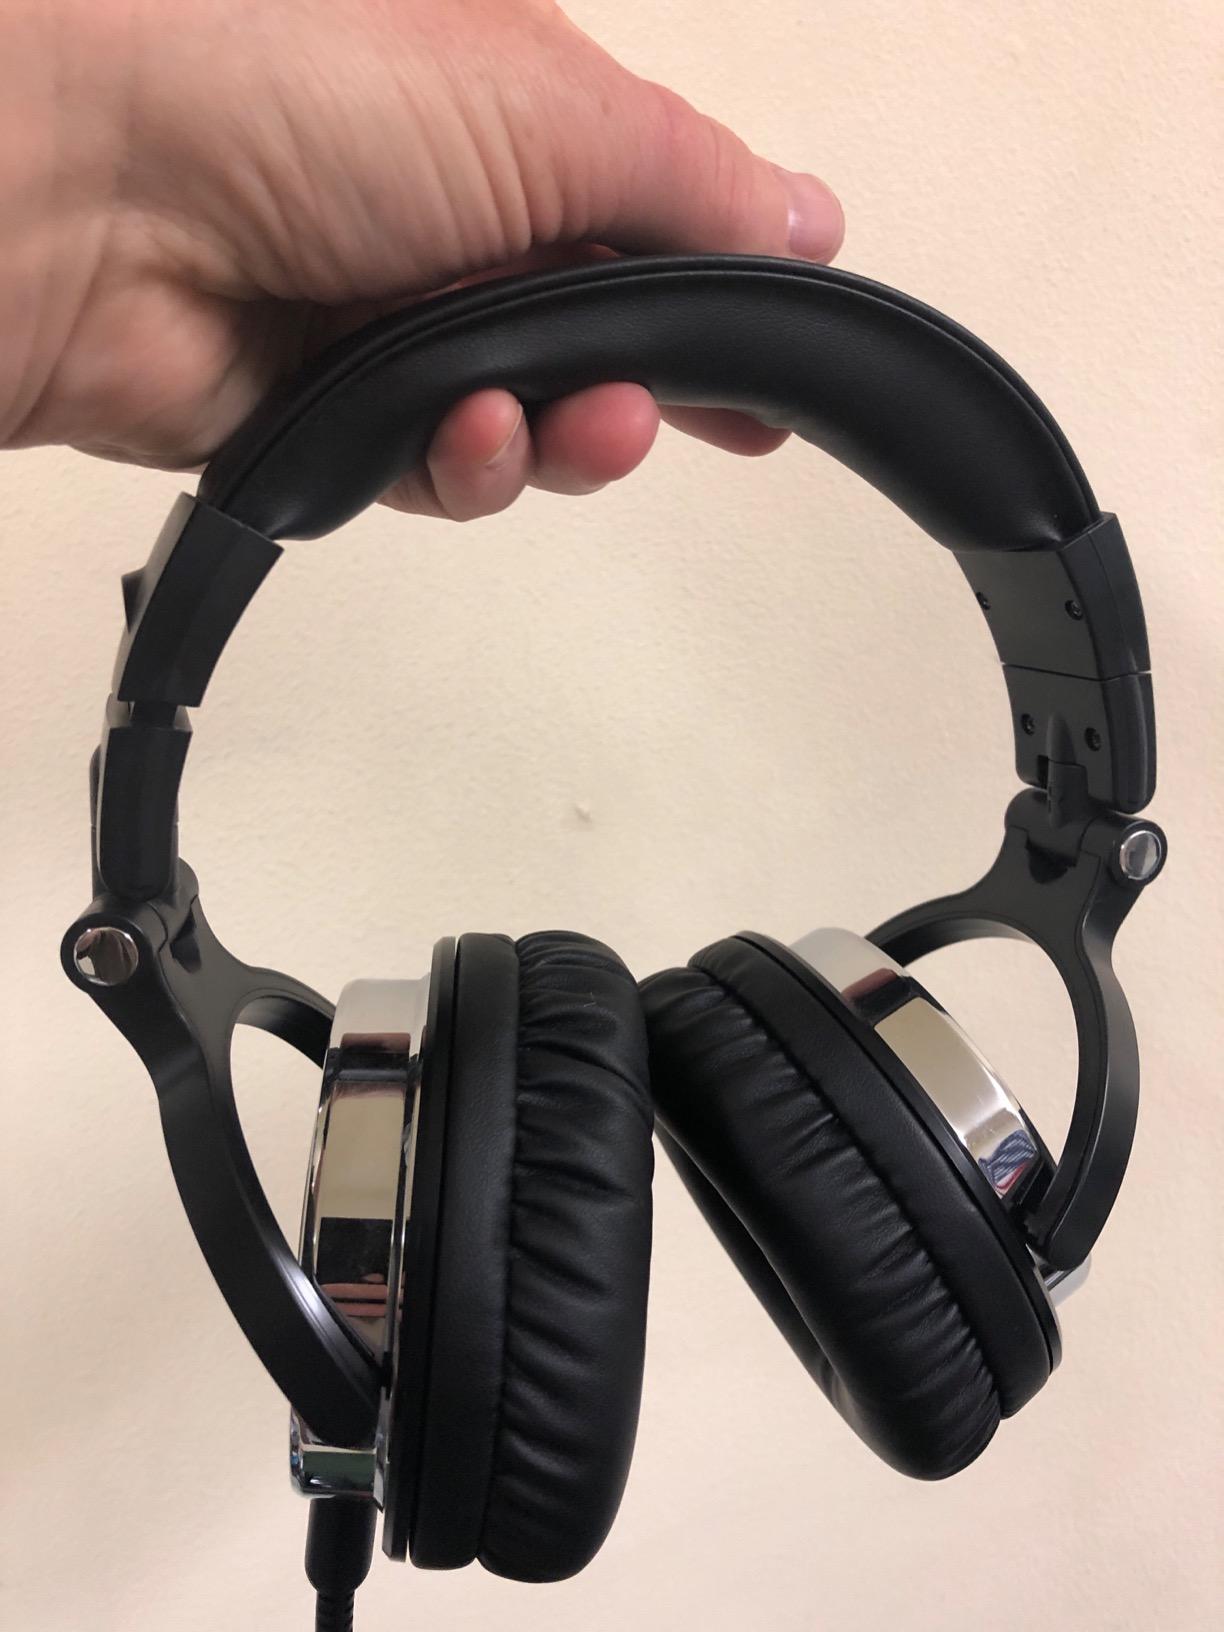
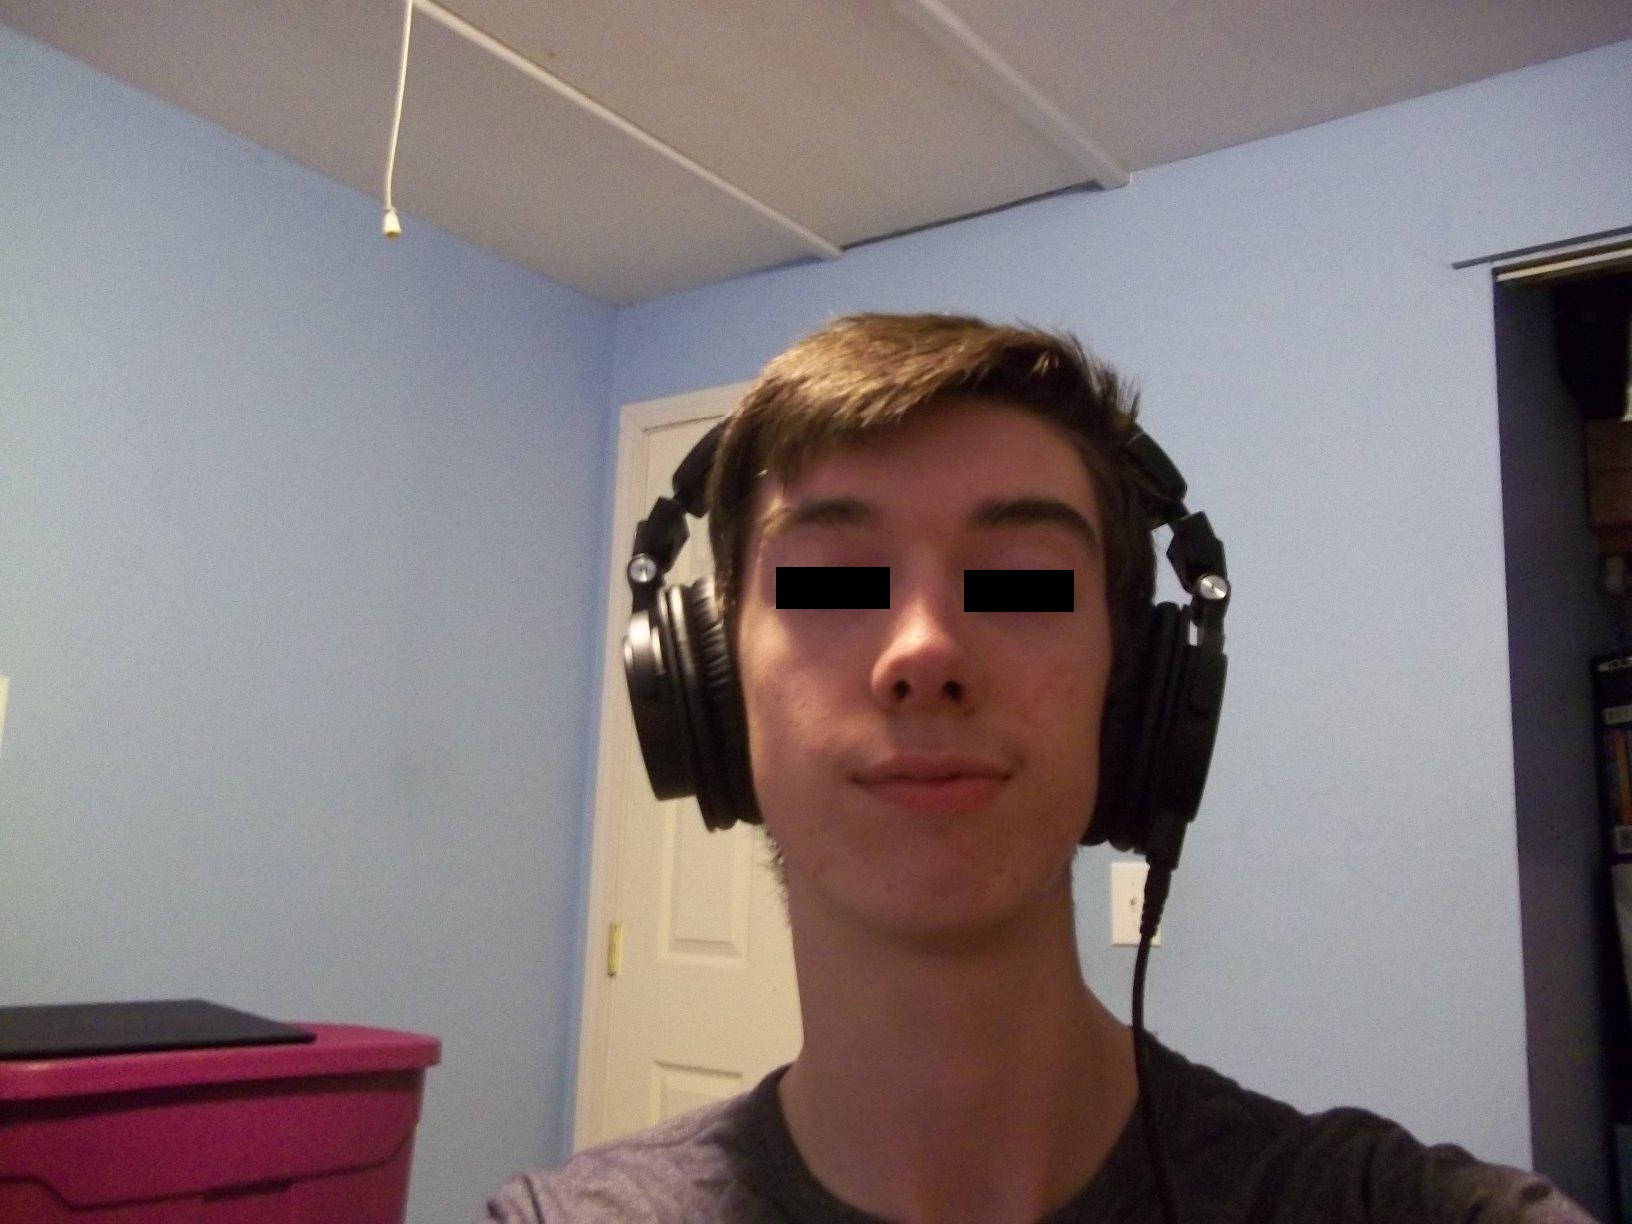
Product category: headphones
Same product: no